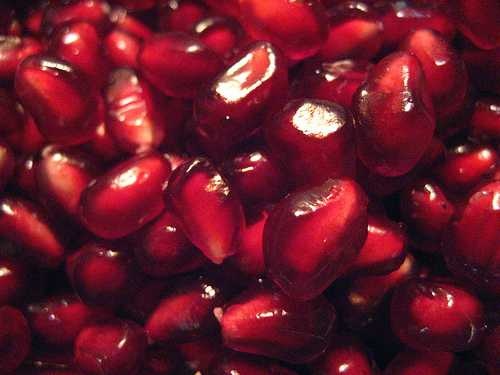
Label: Pomegranate